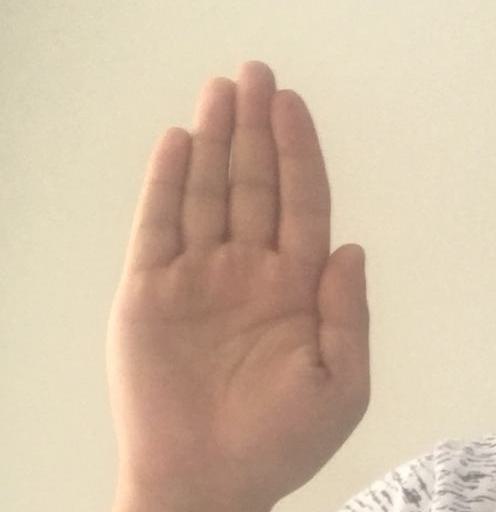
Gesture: stop